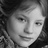
Emotion: neutral